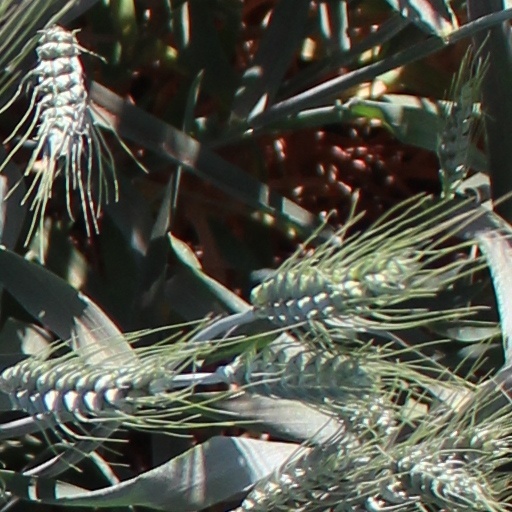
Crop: wheat